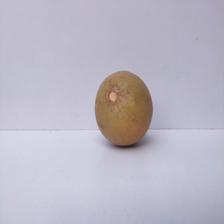
Size: Large